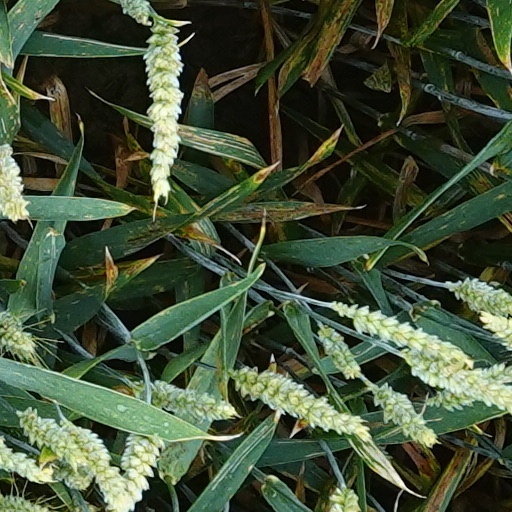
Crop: wheat